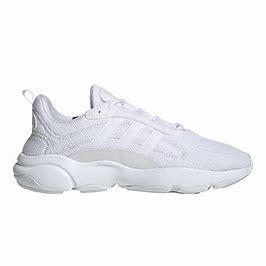
Brand: Adidas
Model: Haiwee